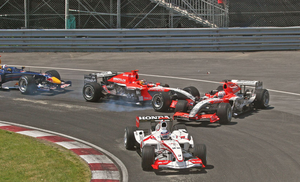
Midland F1 Racing est une ancienne écurie russe de Formule 1 qui a disputé 18 Grands Prix durant la saison 2006. En 36 départs, les Midland n'ont jamais inscrit de point en championnat. La meilleure qualification de l'écurie est une 14ᵉ place au Grand Prix d'Indianapolis et le meilleur résultat est une 9ᵉ place au Grand Prix de Hongrie grâce à Tiago Monteiro. Midland F1 a été rachetée courant 2006 par Spyker Cars N.V. et a évolué durant la saison 2007 sous le nom de Spyker F1 Team avant d'être à nouveau vendue et de prendre le nom de Force India en 2008.
Le Grand Prix du Canada 2006 est la 759ᵉ course de Formule 1 courue depuis 1950 et la neuvième épreuve du championnat 2006 courue sur le circuit Gilles-Villeneuve de Montréal, le 25 juin 2006. Tandis que la domination de Fernando Alonso continue, Michael Schumacher parvient à limiter l'envolée de l'Espagnol au championnat.